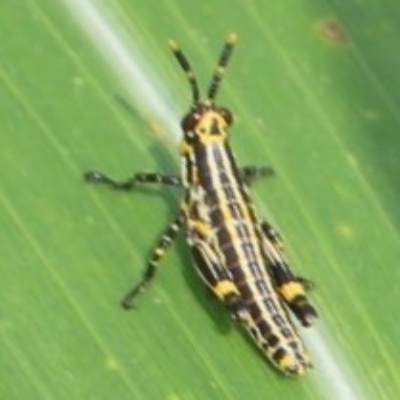
Crop: Maize
Condition: grasshoper